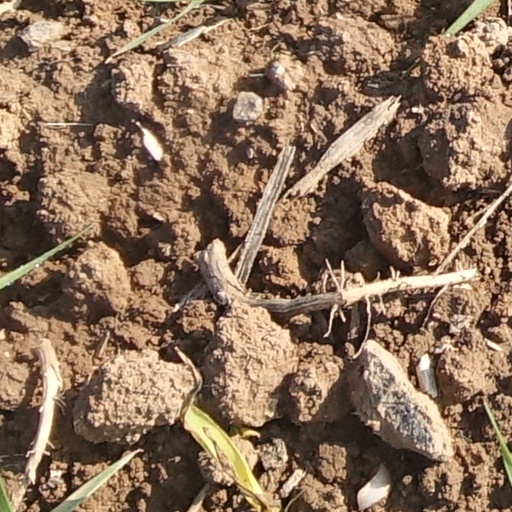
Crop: wheat